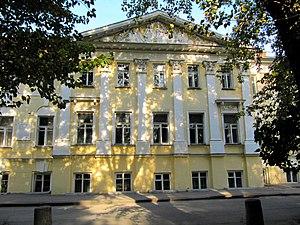
L'institut de littérature Maxime-Gorki est un établissement d'enseignement supérieur situé à Moscou comprenant deux facultés : l'une d'enseignement de jour et l'autre d'enseignement par correspondance. La première mène à un diplôme en quatre ans, à un diplôme de spécialiste en cinq ans et à un diplôme de maîtrise de thèse deux ans après le premier diplôme. L'institut est spécialisé en création littéraire et en traduction littéraire. La seconde faculté prépare à un enseignement de spécialiste en six ans, et seulement en création littéraire. La filière de traduction littéraire prépare des spécialistes de traduction en russe à partir du français, de l'allemand, de l'anglais, de l'italien et du coréen.